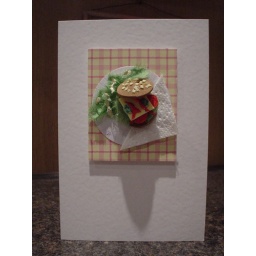
For a BBQ!Made from foam and paper with some kitchen towel thrown in too!